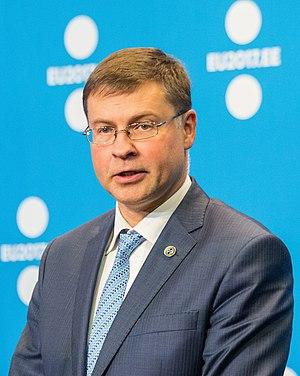
Portrait de Valdis Dombrovskis lors de l'ECOFIN informel du 16 septembre 2017.
Cet article présente la liste des députés européens de Lettonie élus lors des élections européennes de 2019 en Lettonie.